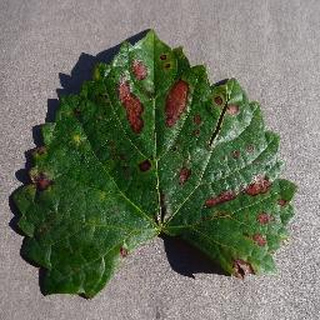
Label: grape_esca_black_measles